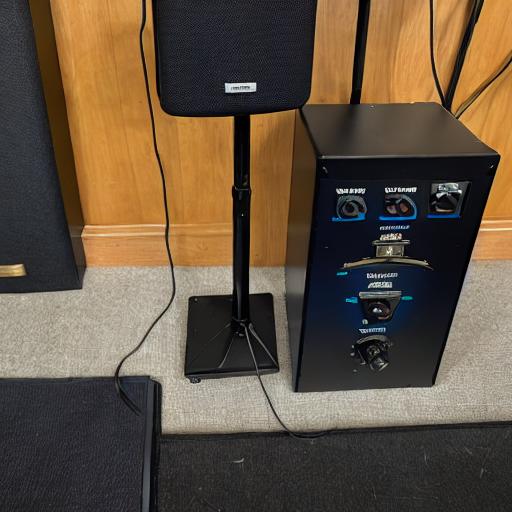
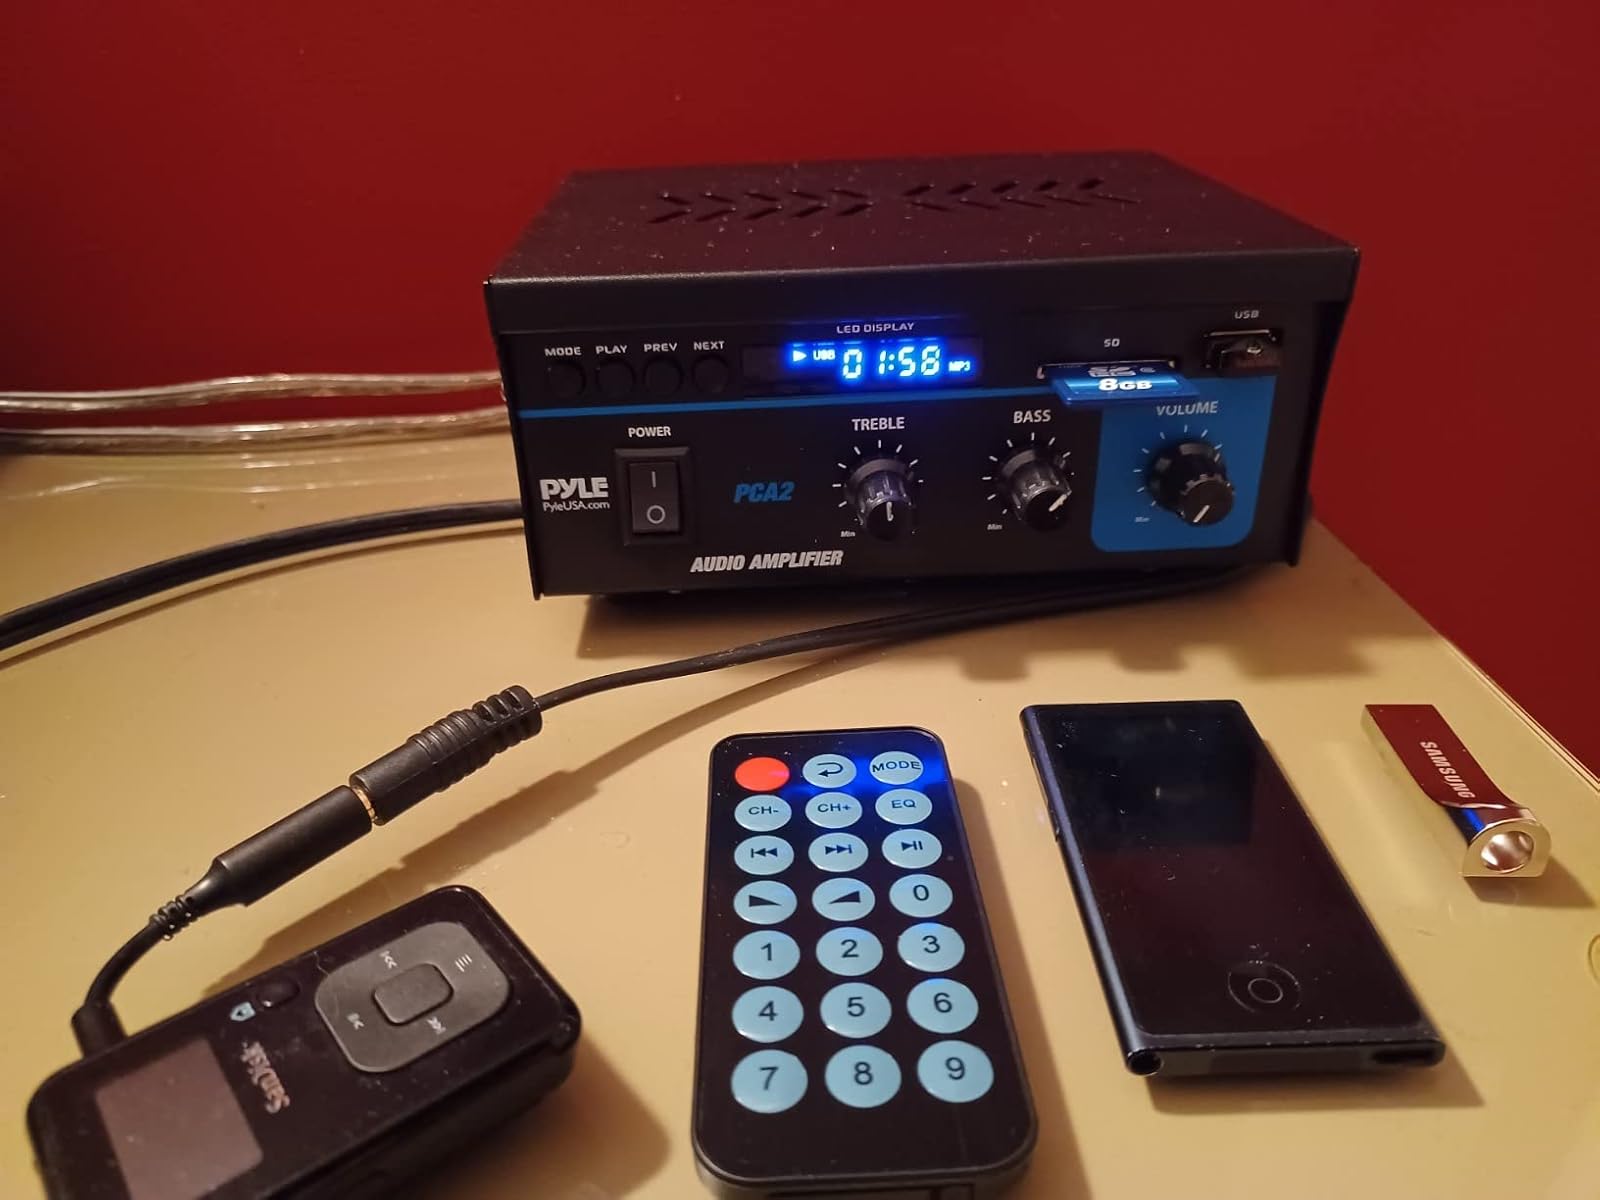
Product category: speaker
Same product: no